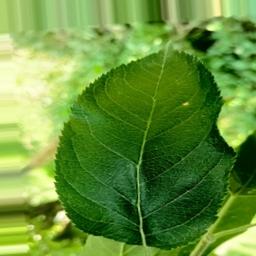
Label: Healthy